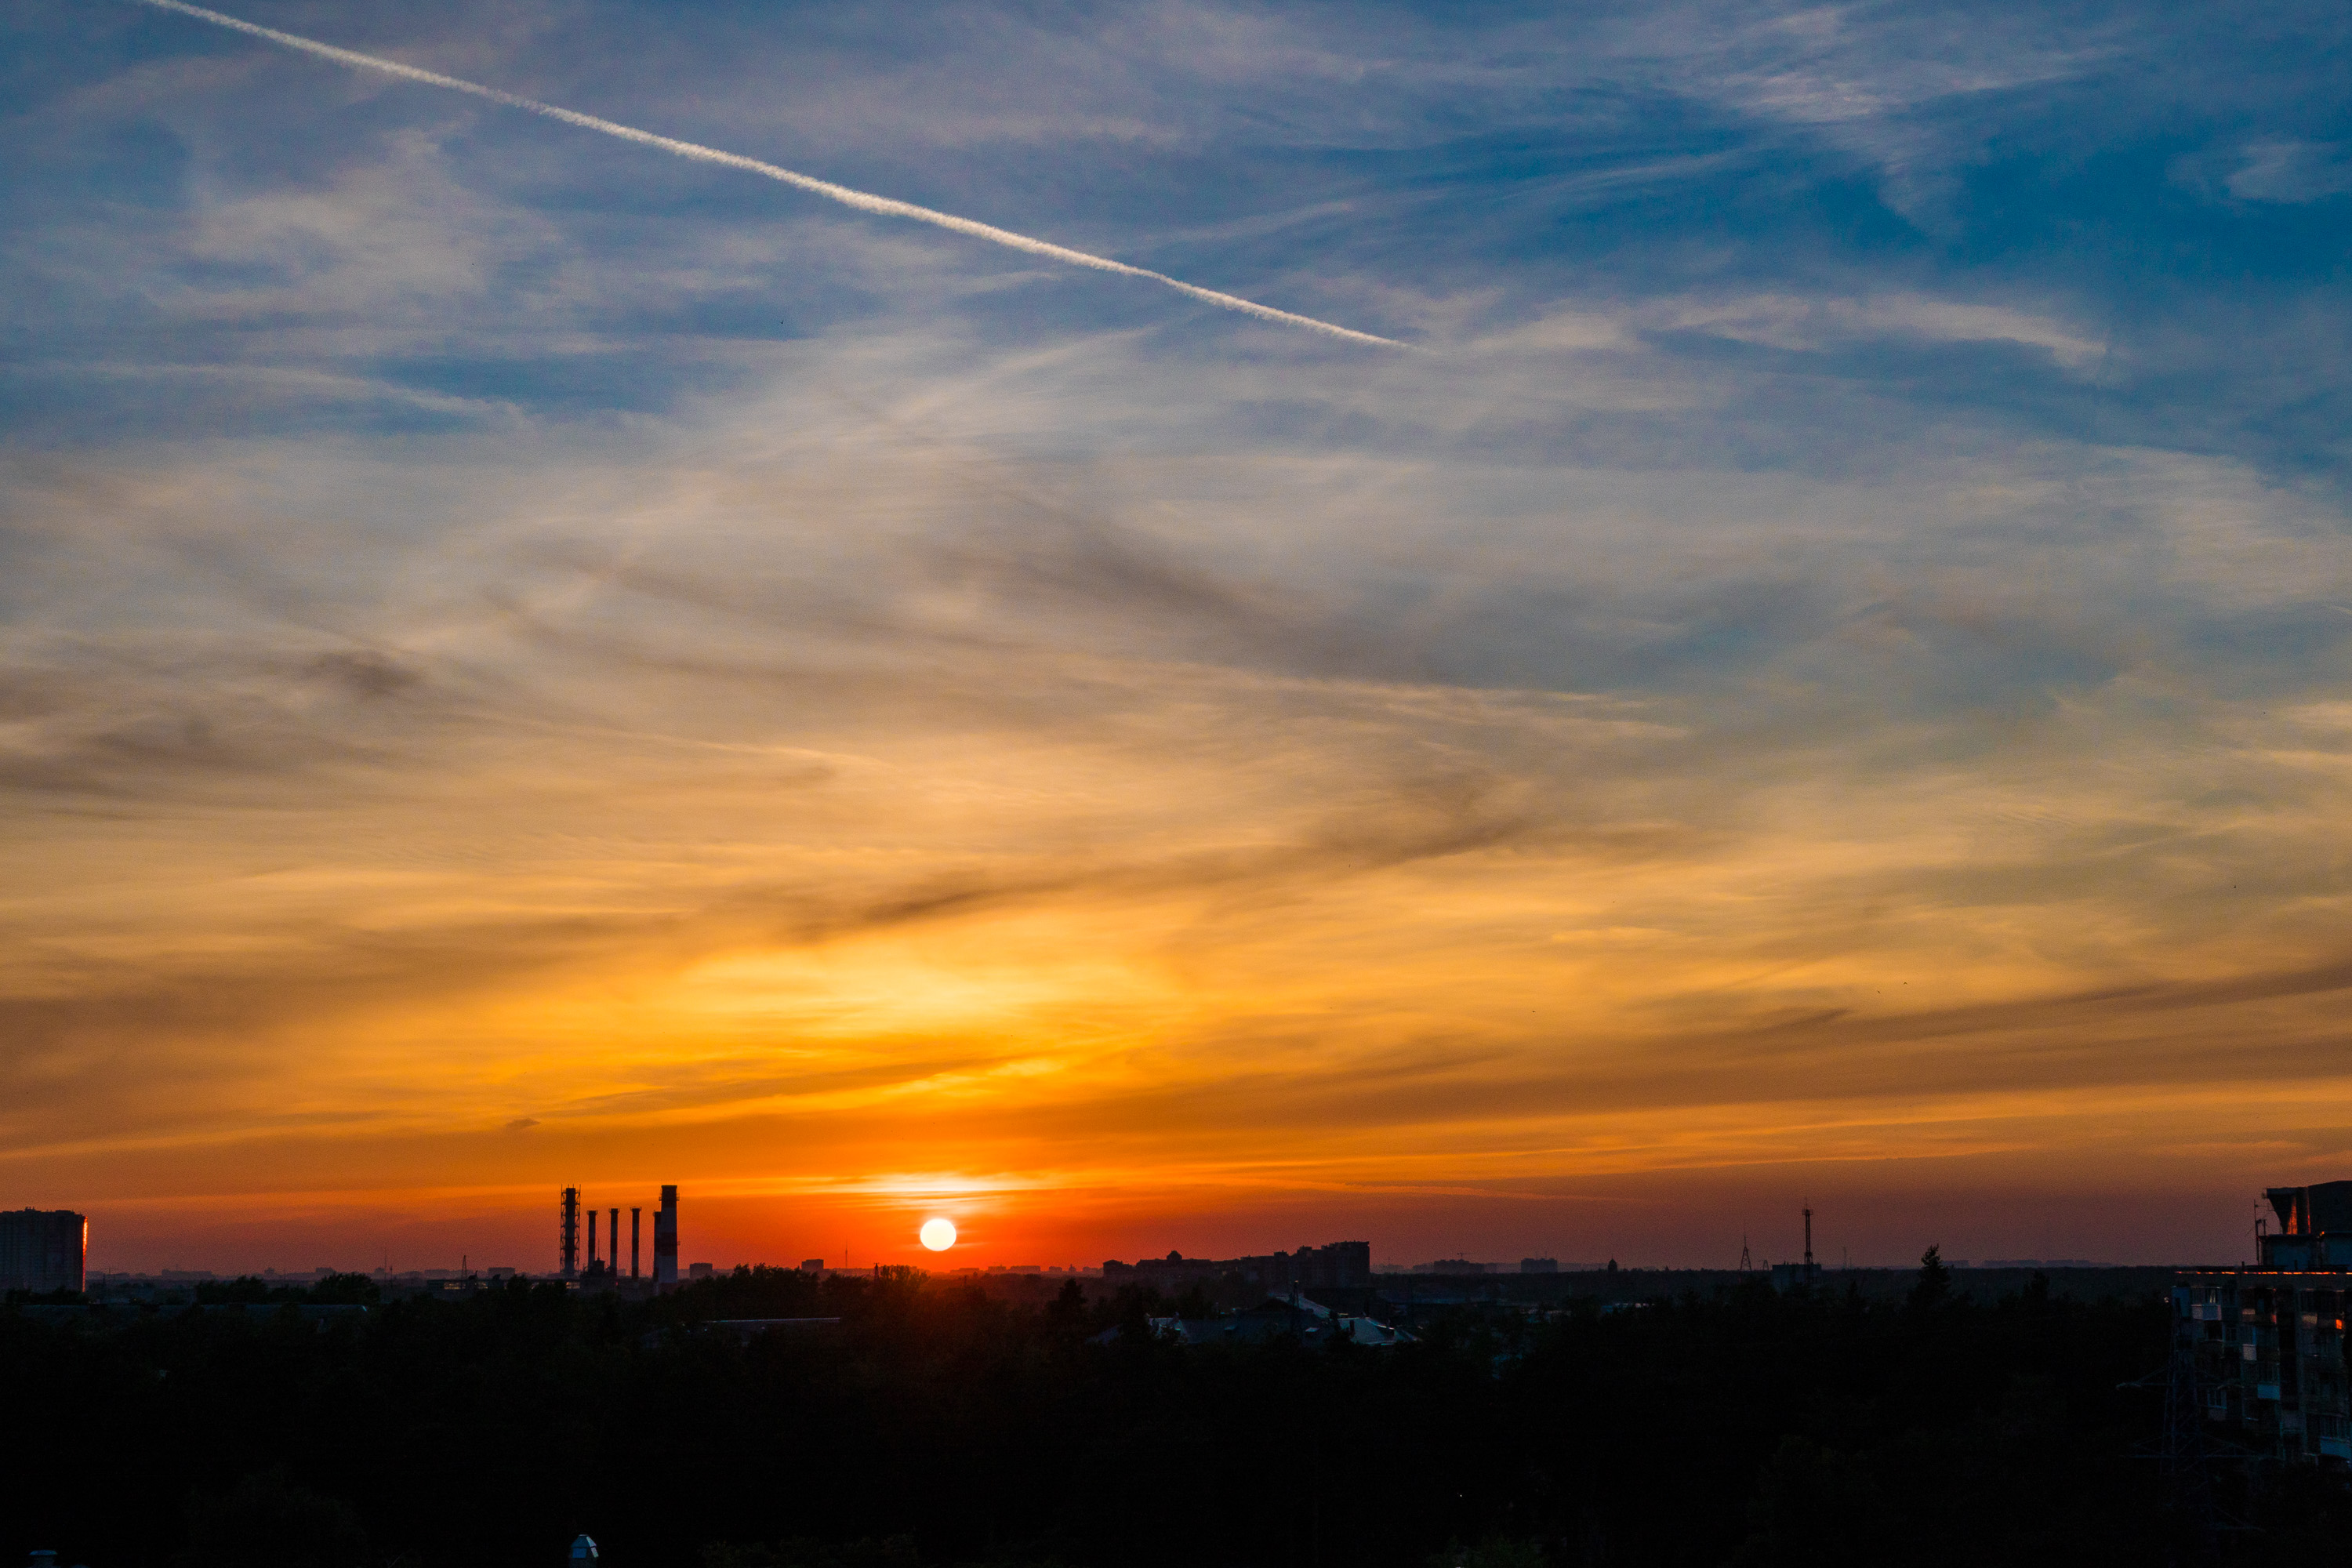
sunset, sky, clouds, landscape, evening, twilight, beauty, city, mood, nature, sun, orange, atmosphere, color, scenic, horizon, cloud, dusk, sunrise, afterglow, red sky at morning, amber, sunlight, morning, backlighting, peach, metropolis, heat, dawn, meteorological phenomenon, astronomical object, skyline, silhouette